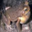
Label: frog